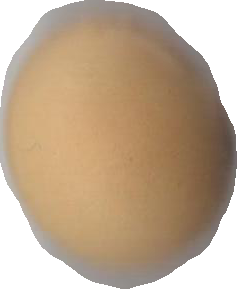
Variety: Grobogan